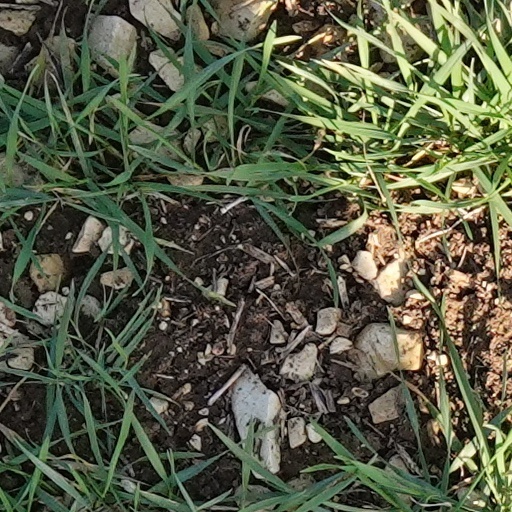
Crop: wheat